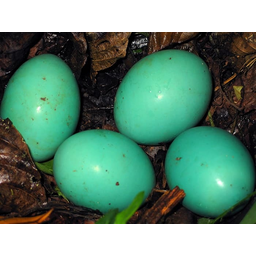
Label: eggshells